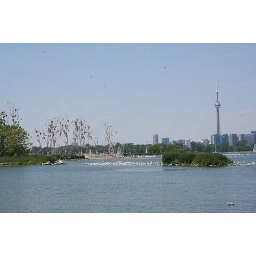
The view of downtown Toronto from Tom Thompson Conservation area (Leslie Spit). The black spots in the trees are cormorants.